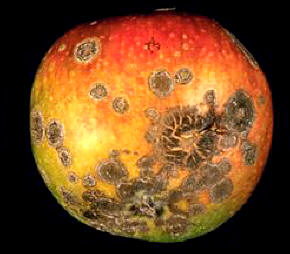
Plant: Apple
Disease: apple scab